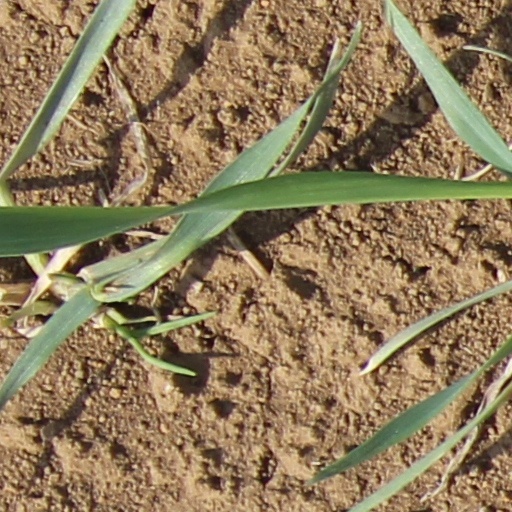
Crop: wheat